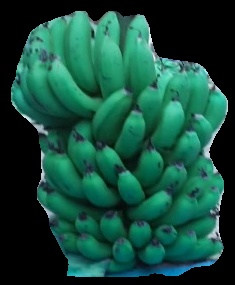
Variety: pachbale
Grade: grade2